Miro Sipek

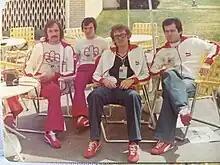
Yugoslav Shooting Team - Montreal 1976

In 1969, he was honoured as the Athlete of the Year of Bosnia and Herzegovina. He was a recipient of various regional and national honours and awards in ex-Yugoslavia, including the "("Orden Zasluga Za Narod sa Srebrnim Zracima")" which is the highest civilian decoration awarded by the late Yugoslav president Josip Broz Tito.